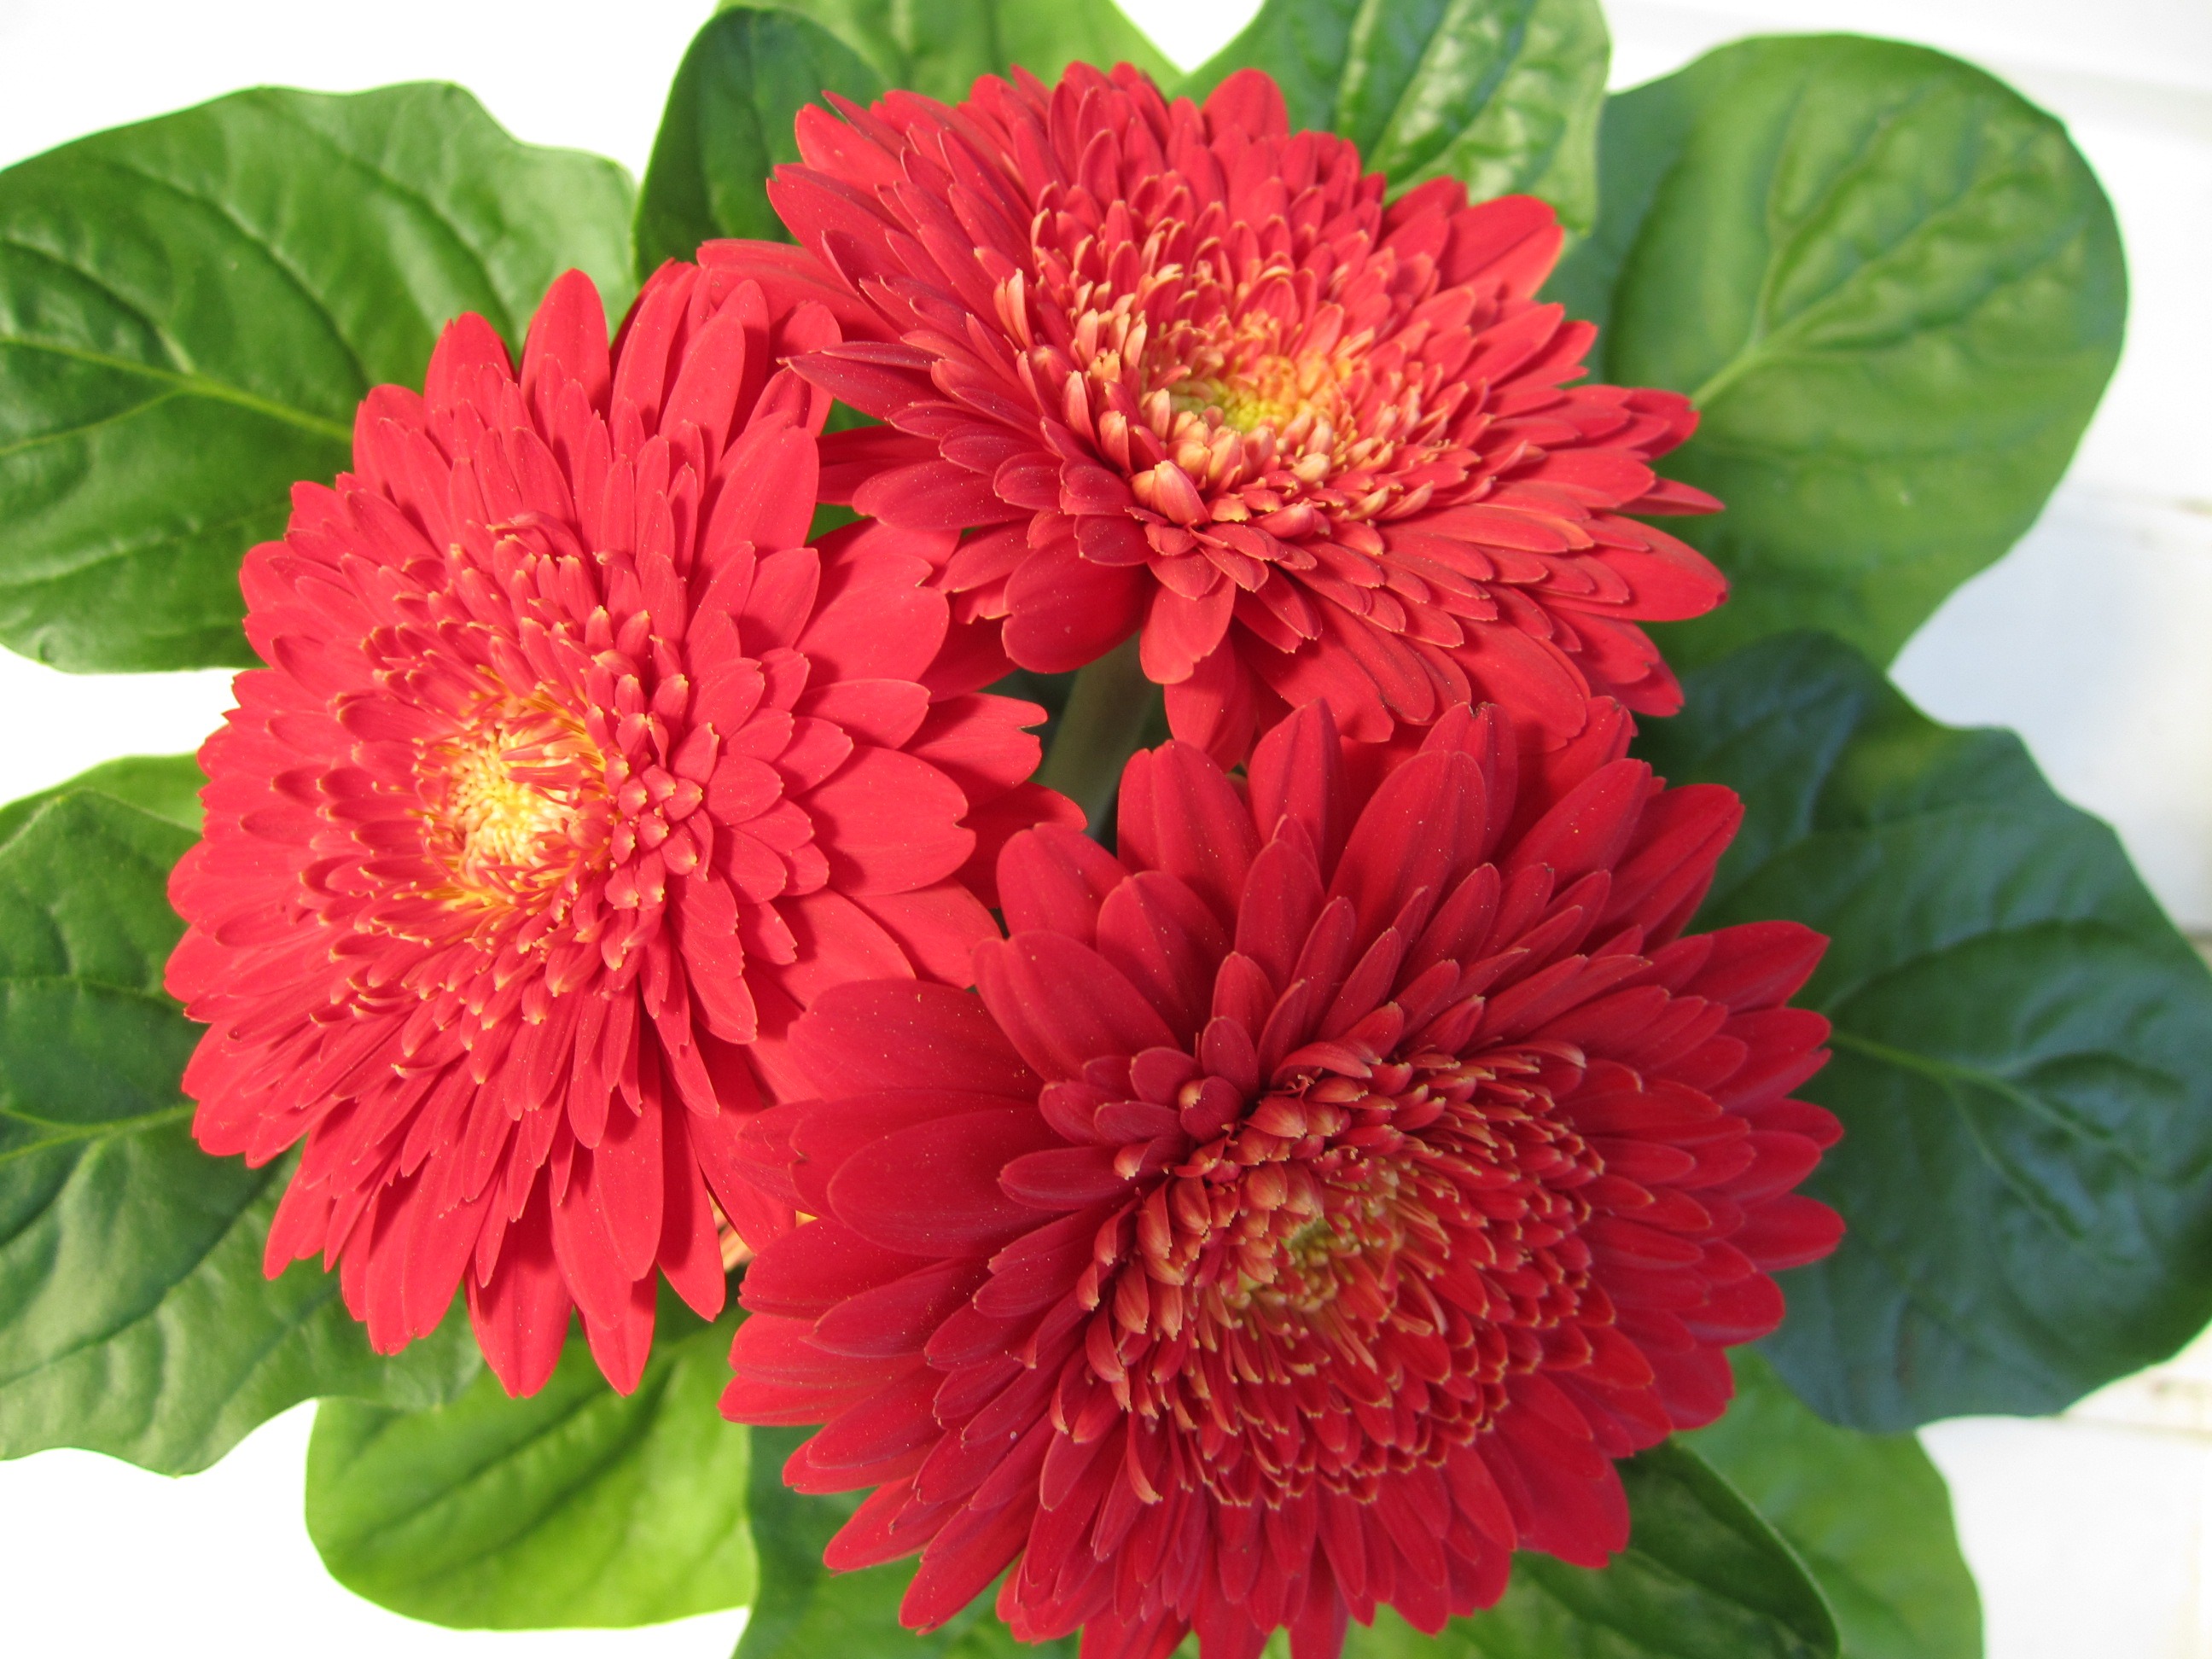
blossom, plant, flower, petal, bloom, red, garden, dahlia, gerbera, floristry, flowering plant, daisy family, city car, asterales, annual plant, land plant, chrysanths